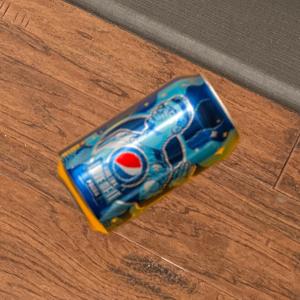
Label: cans